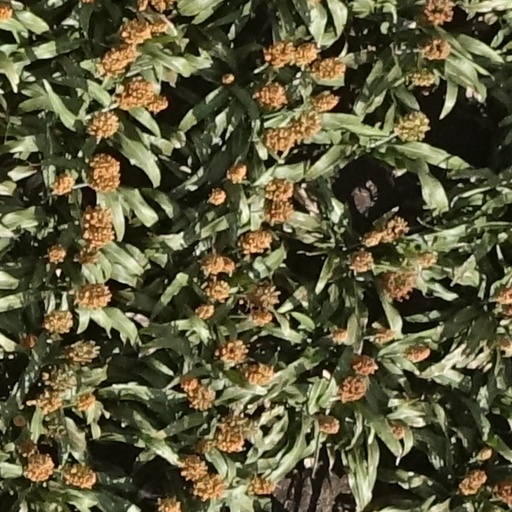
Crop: sorghum